Demon Gaze

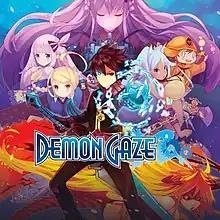

is a dungeon crawl video game developed by Kadokawa Games and Experience Inc. for the PlayStation Vita. Released in Japan on January 24, 2013, it was published in North America and Europe by NIS America in April 2014. The game takes place thousands of years after the events of its predecessor, "Students of the Round", which was created by the same developer.